Vitasound

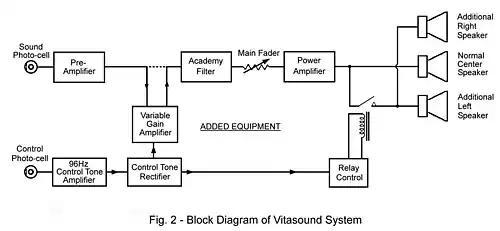

The additional apparatus required for Vitasound was relatively modest: two additional loudspeakers, the variable-gain amplifier and relay unit, and a reader for the control track which was a fairly easy retrofit to existing 35mm projectors. There were no changes in operating compared to showing a standard film, and prints, which cost no more to make than standard ones, were compatible with theaters not equipped for Vitasound. So in other circumstances Vitasound might well have become the de facto standard for release prints just as Dolby Stereo was to become 4 decades later.